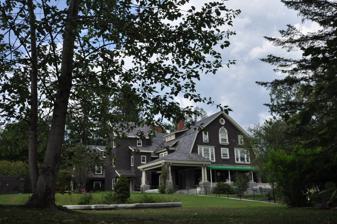
Building: Linden Terrace
Country: United States of America
Year built: 1912
Historic house in Vermont, United States United States historic place Linden Terrace U.S. National Register of Historic Places Show map of Vermont Show map of the United States Location 191 Grove St., Rutland, Vermont Coordinates 43°37′7″N 72°59′6″W / 43.61861°N 72.98500°W / 43.61861; -72.98500 Area 2 acres (0.81 ha) Built 1912 ( 1912 ) Architect Arthur H. Smith, Architectural style Shingle Style , Colonial Revival NRHP reference No. 07000844 Added to NRHP August 23, 2007 Linden Terrace is a historic house at 191 Grove Street in Rutland, Vermont .  Built in 1912 as a summer estate for a prominent businessman, it is one of the finer surviving summer houses of the period in southern Vermont .  It was listed on the National Register of Historic Places in 2007. It now houses senior and assisted living apartments. Description and history Linden Terrace is located in what is a residential area of the northwestern part of the city of Rutland.  It is a rectangular/L shaped estate, bounded on the east by Grove Street, the west by Holly Street, and the south by Linden Street, where one vehicular entrance is located.  The property includes a large main house, a carriage house, and a small garden house, formerly part of a greenhouse. The main house is a very large 3 story wood-frame structure, capped by a 1 + 1 ⁄ 2 -story gambrel roof, with Shingle and Colonial Revival features.  It has a roughly symmetrical main facade. The west side of the house has an L section on the northwest, with a variety of dormers and projecting sections, plus the port-cochere to the southwest, and its post foundations and the skirting of the front porch are gray marble, which was also used for the foundation.  The interior, despite its conversion to apartments, retains a substantial amount of original woodwork and decorative elements.  The carriage house is built in a similar style to the main house. The estate was built in 1912 for Herman W. Vaughan, director of a Boston paper company, Hollingsworth and Whitney, who had married a Rutland woman whom he  met while working in Rutland in his teens.  Originally intended as a summer estate, Vaughan moved here permanently in 1920, and it was his home until his death in 1950. The house is featured in what is believed to be the first feature film shot in Vermont, the 1916 A Vermont Romance .  Arthur H. Smith, who designed the house, was one of Vermont's leading architects of the early 20th century. See also National Register of Historic Places listings in Rutland County, Vermont References